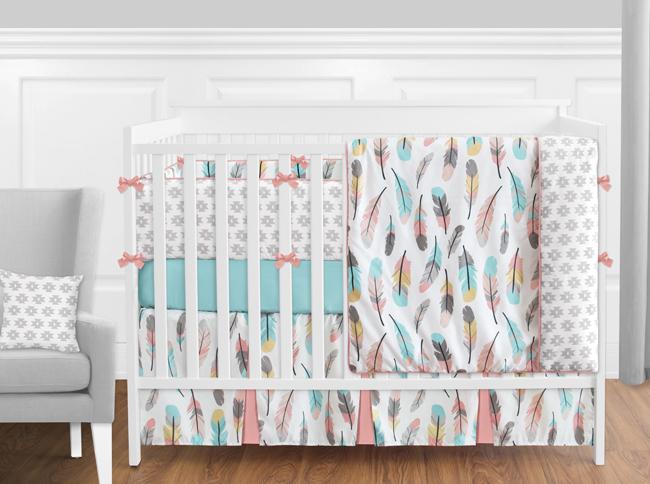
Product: Sweet Jojo Designs 3-Piece Feather Girls Full/Queen Bedding Childrens Teen Bedding Set
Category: Home & Kitchen | Bedding | Kids' Bedding | Comforters & Sets | Comforter Sets
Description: This set uses a multicolored feather print fabric.
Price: $103.04
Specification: ProductDimensions:86x86x1.5inches|ItemWeight:4pounds|ShippingWeight:4pounds(Viewshippingratesandpolicies)|Department:baby-boys|Manufacturer:JojoDesigns,LLC|ASIN:B07768YLM5|Itemmodelnumber:B01N4UBO9D